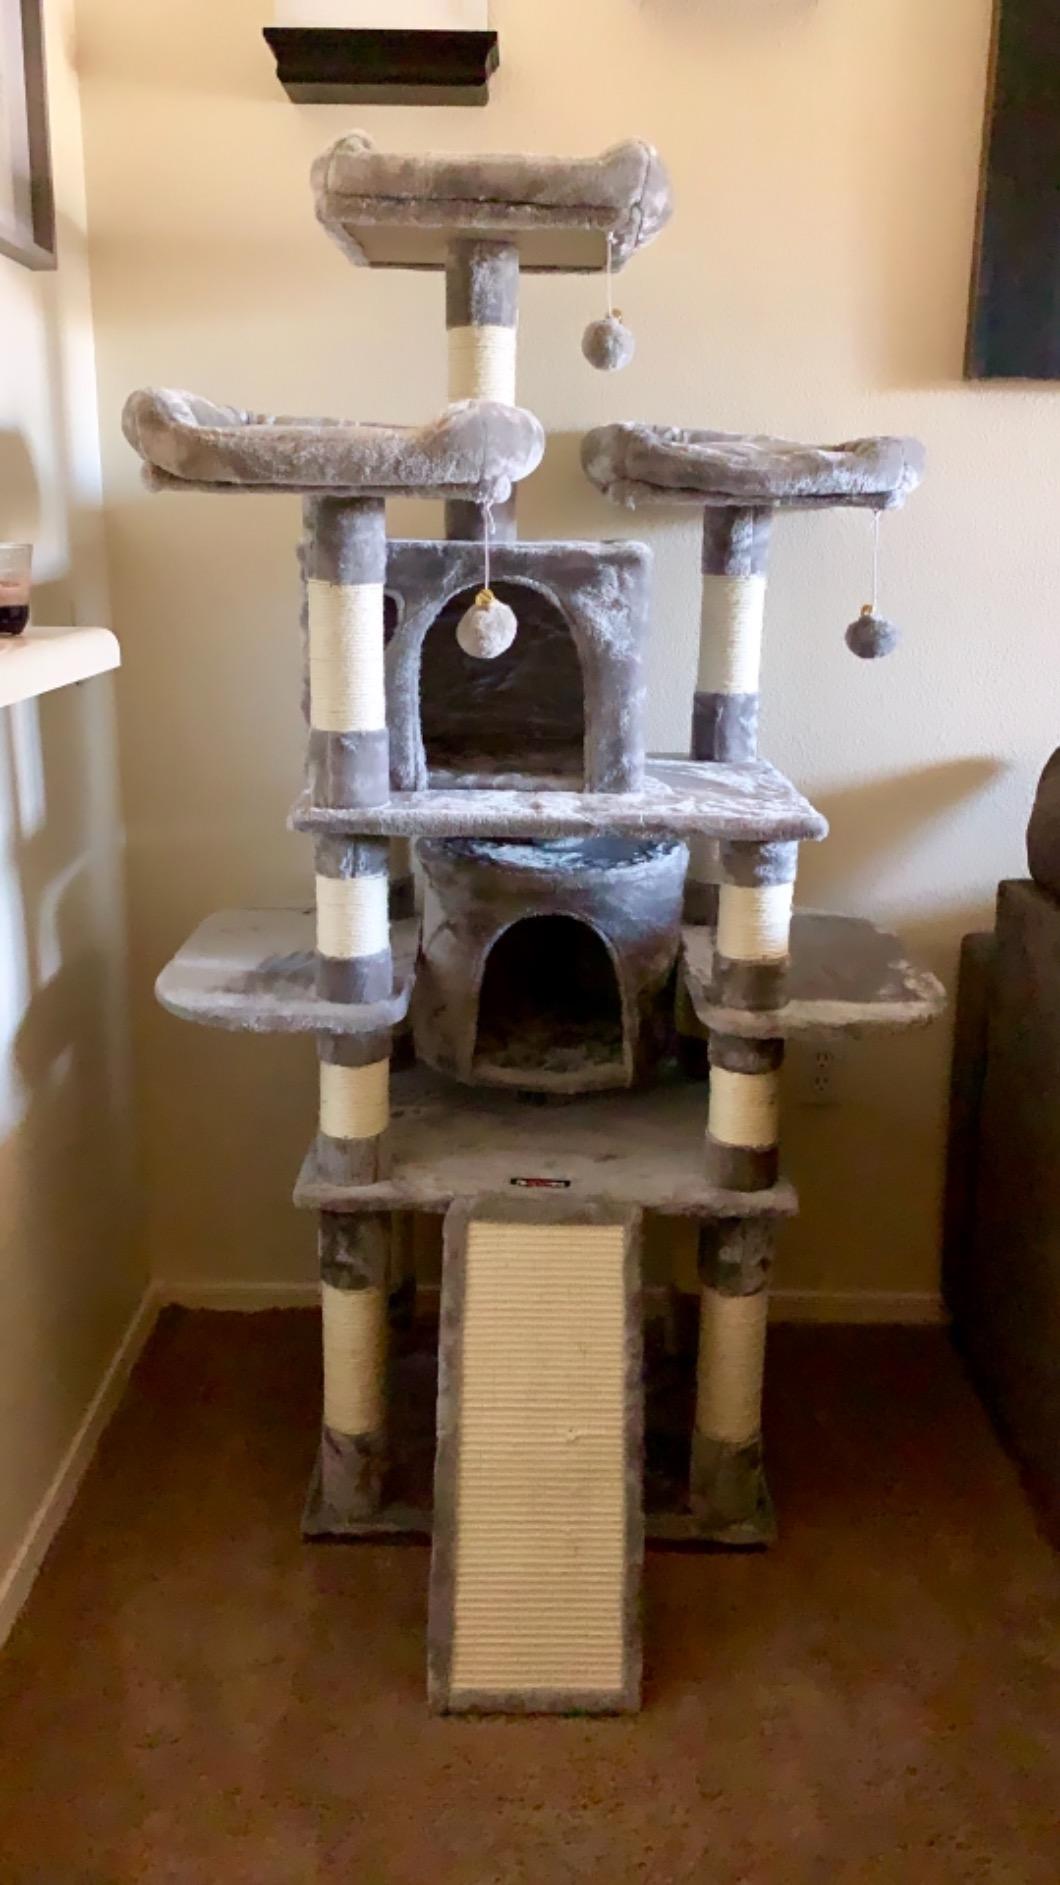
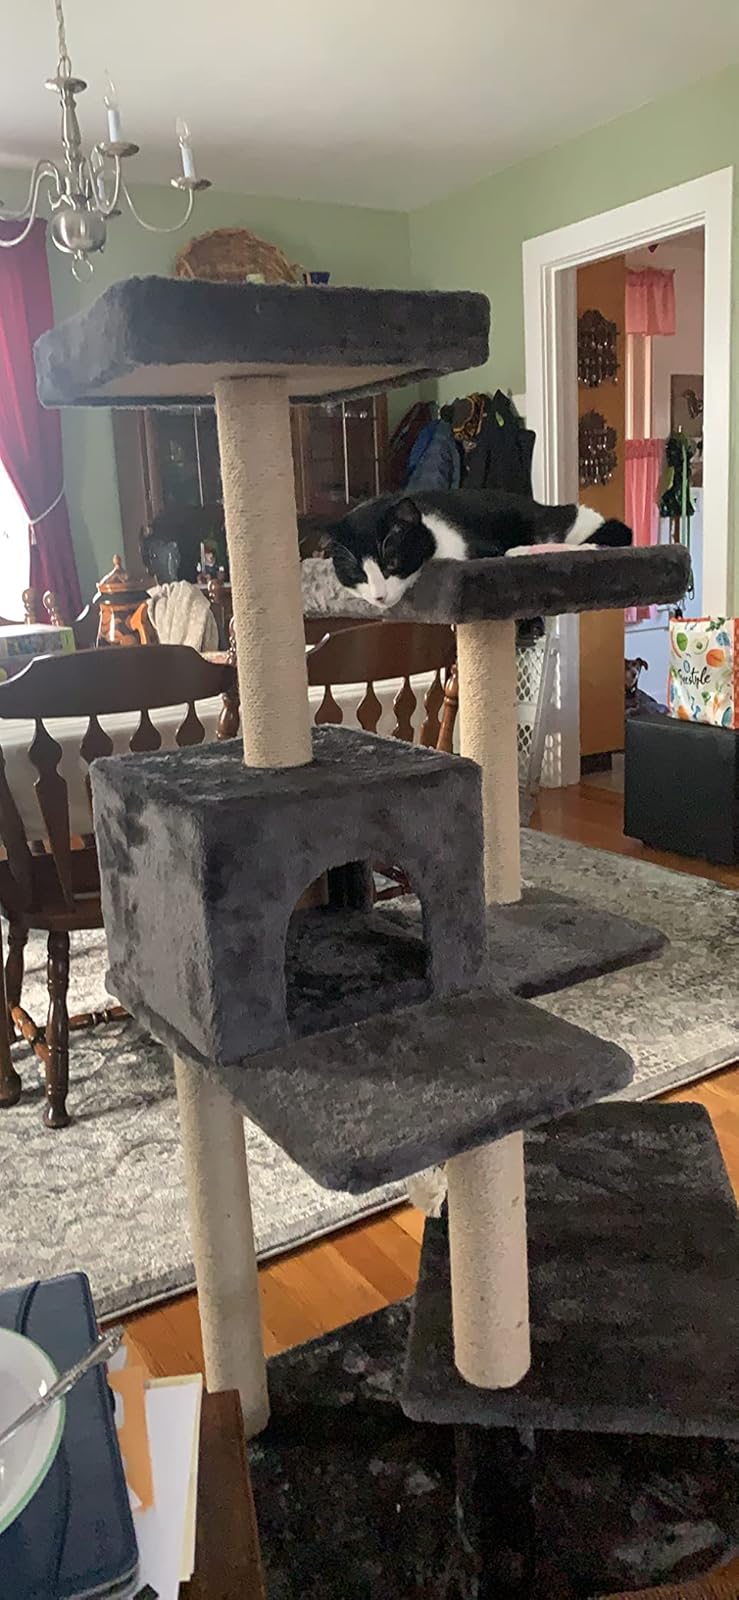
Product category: items_cat tree
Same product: no